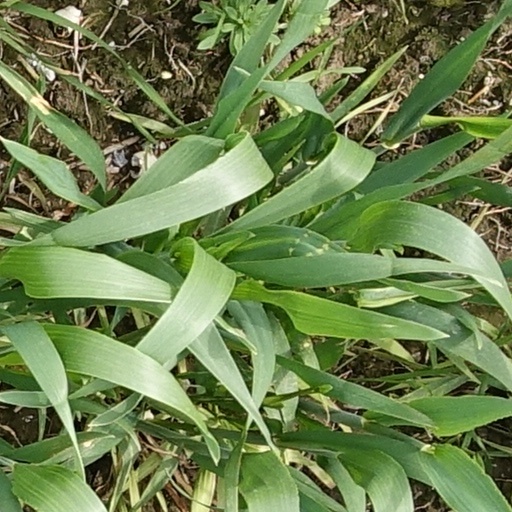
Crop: wheat